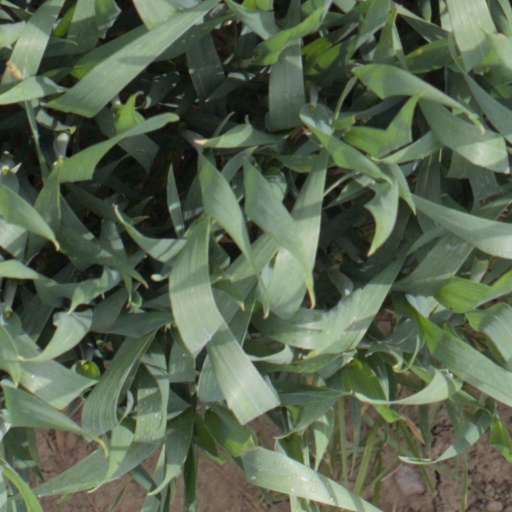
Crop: wheat